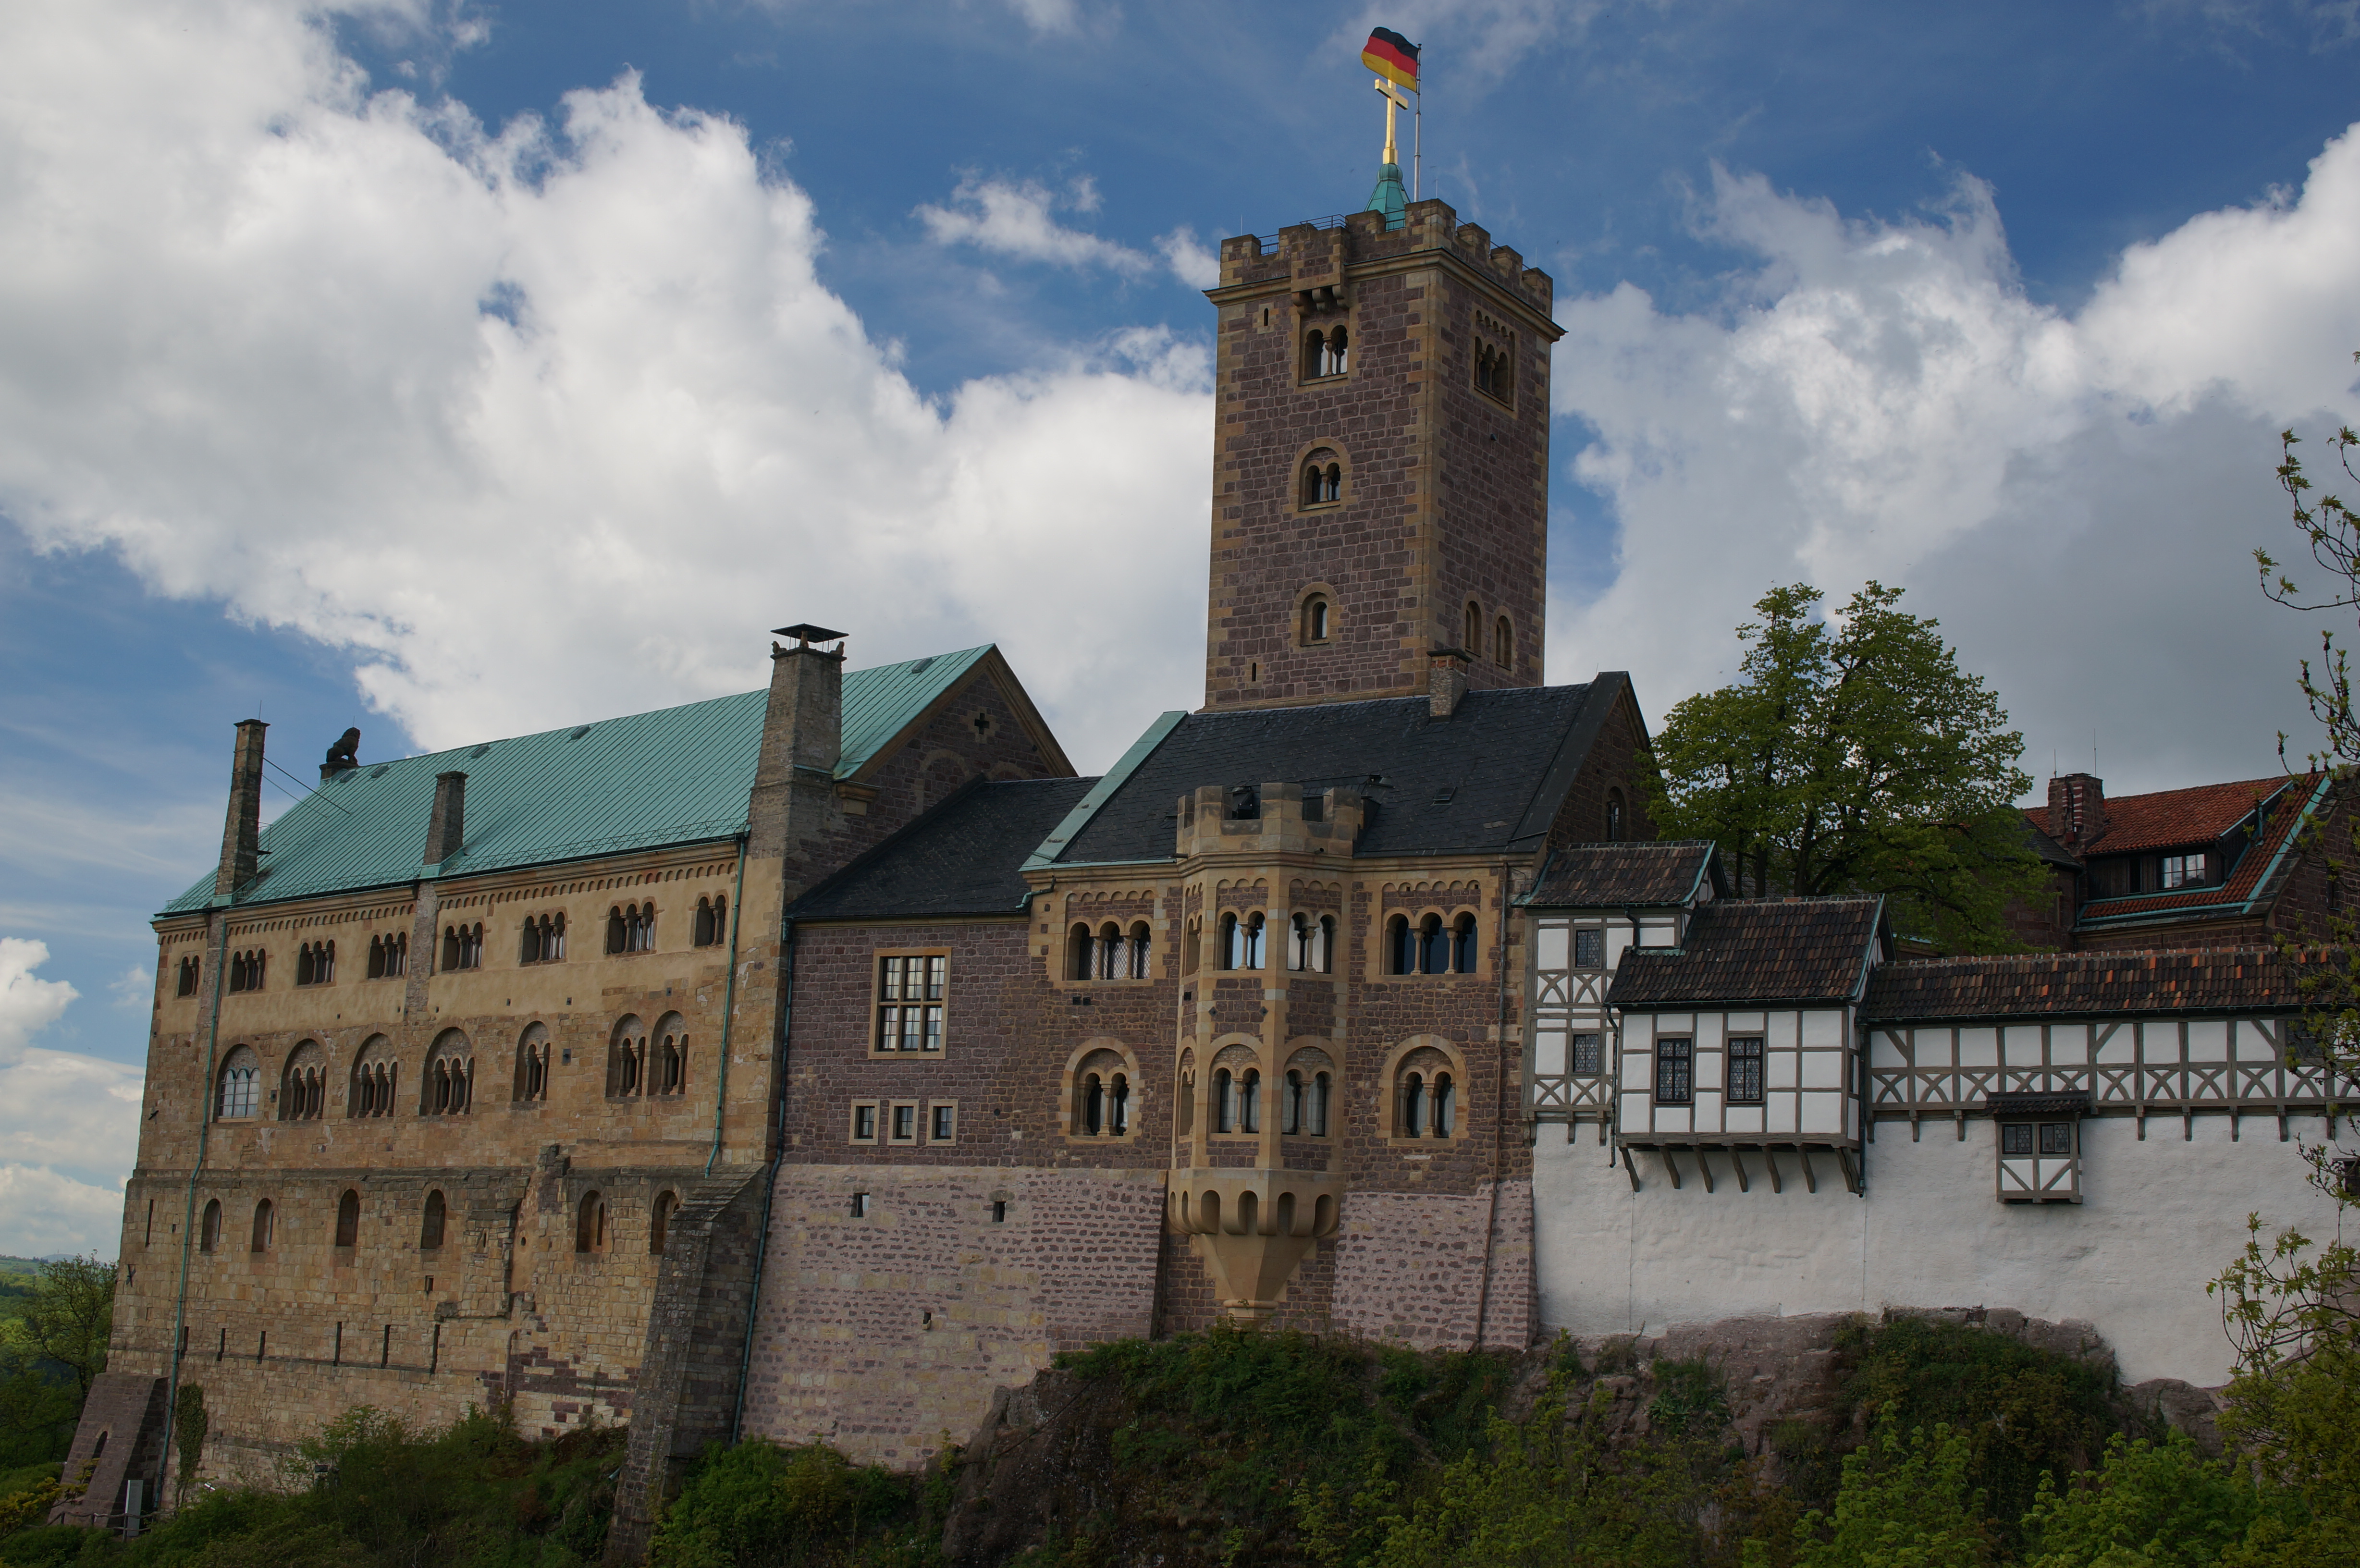
town, building, chateau, tower, castle, fortification, 2015, monastery, germany, deutschland, sony, sigma, estate, nex, nex6, lenstagged, steffenzahn, 30mm, sigma30mm28exdn, sigma30mmf28, sigma30mmf28dn, sigma30mm, thuringia, eisenach, water castle